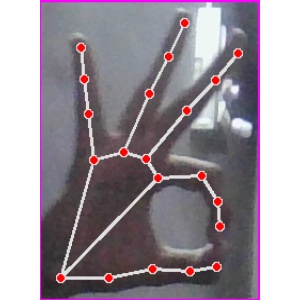
अक्षर: ण